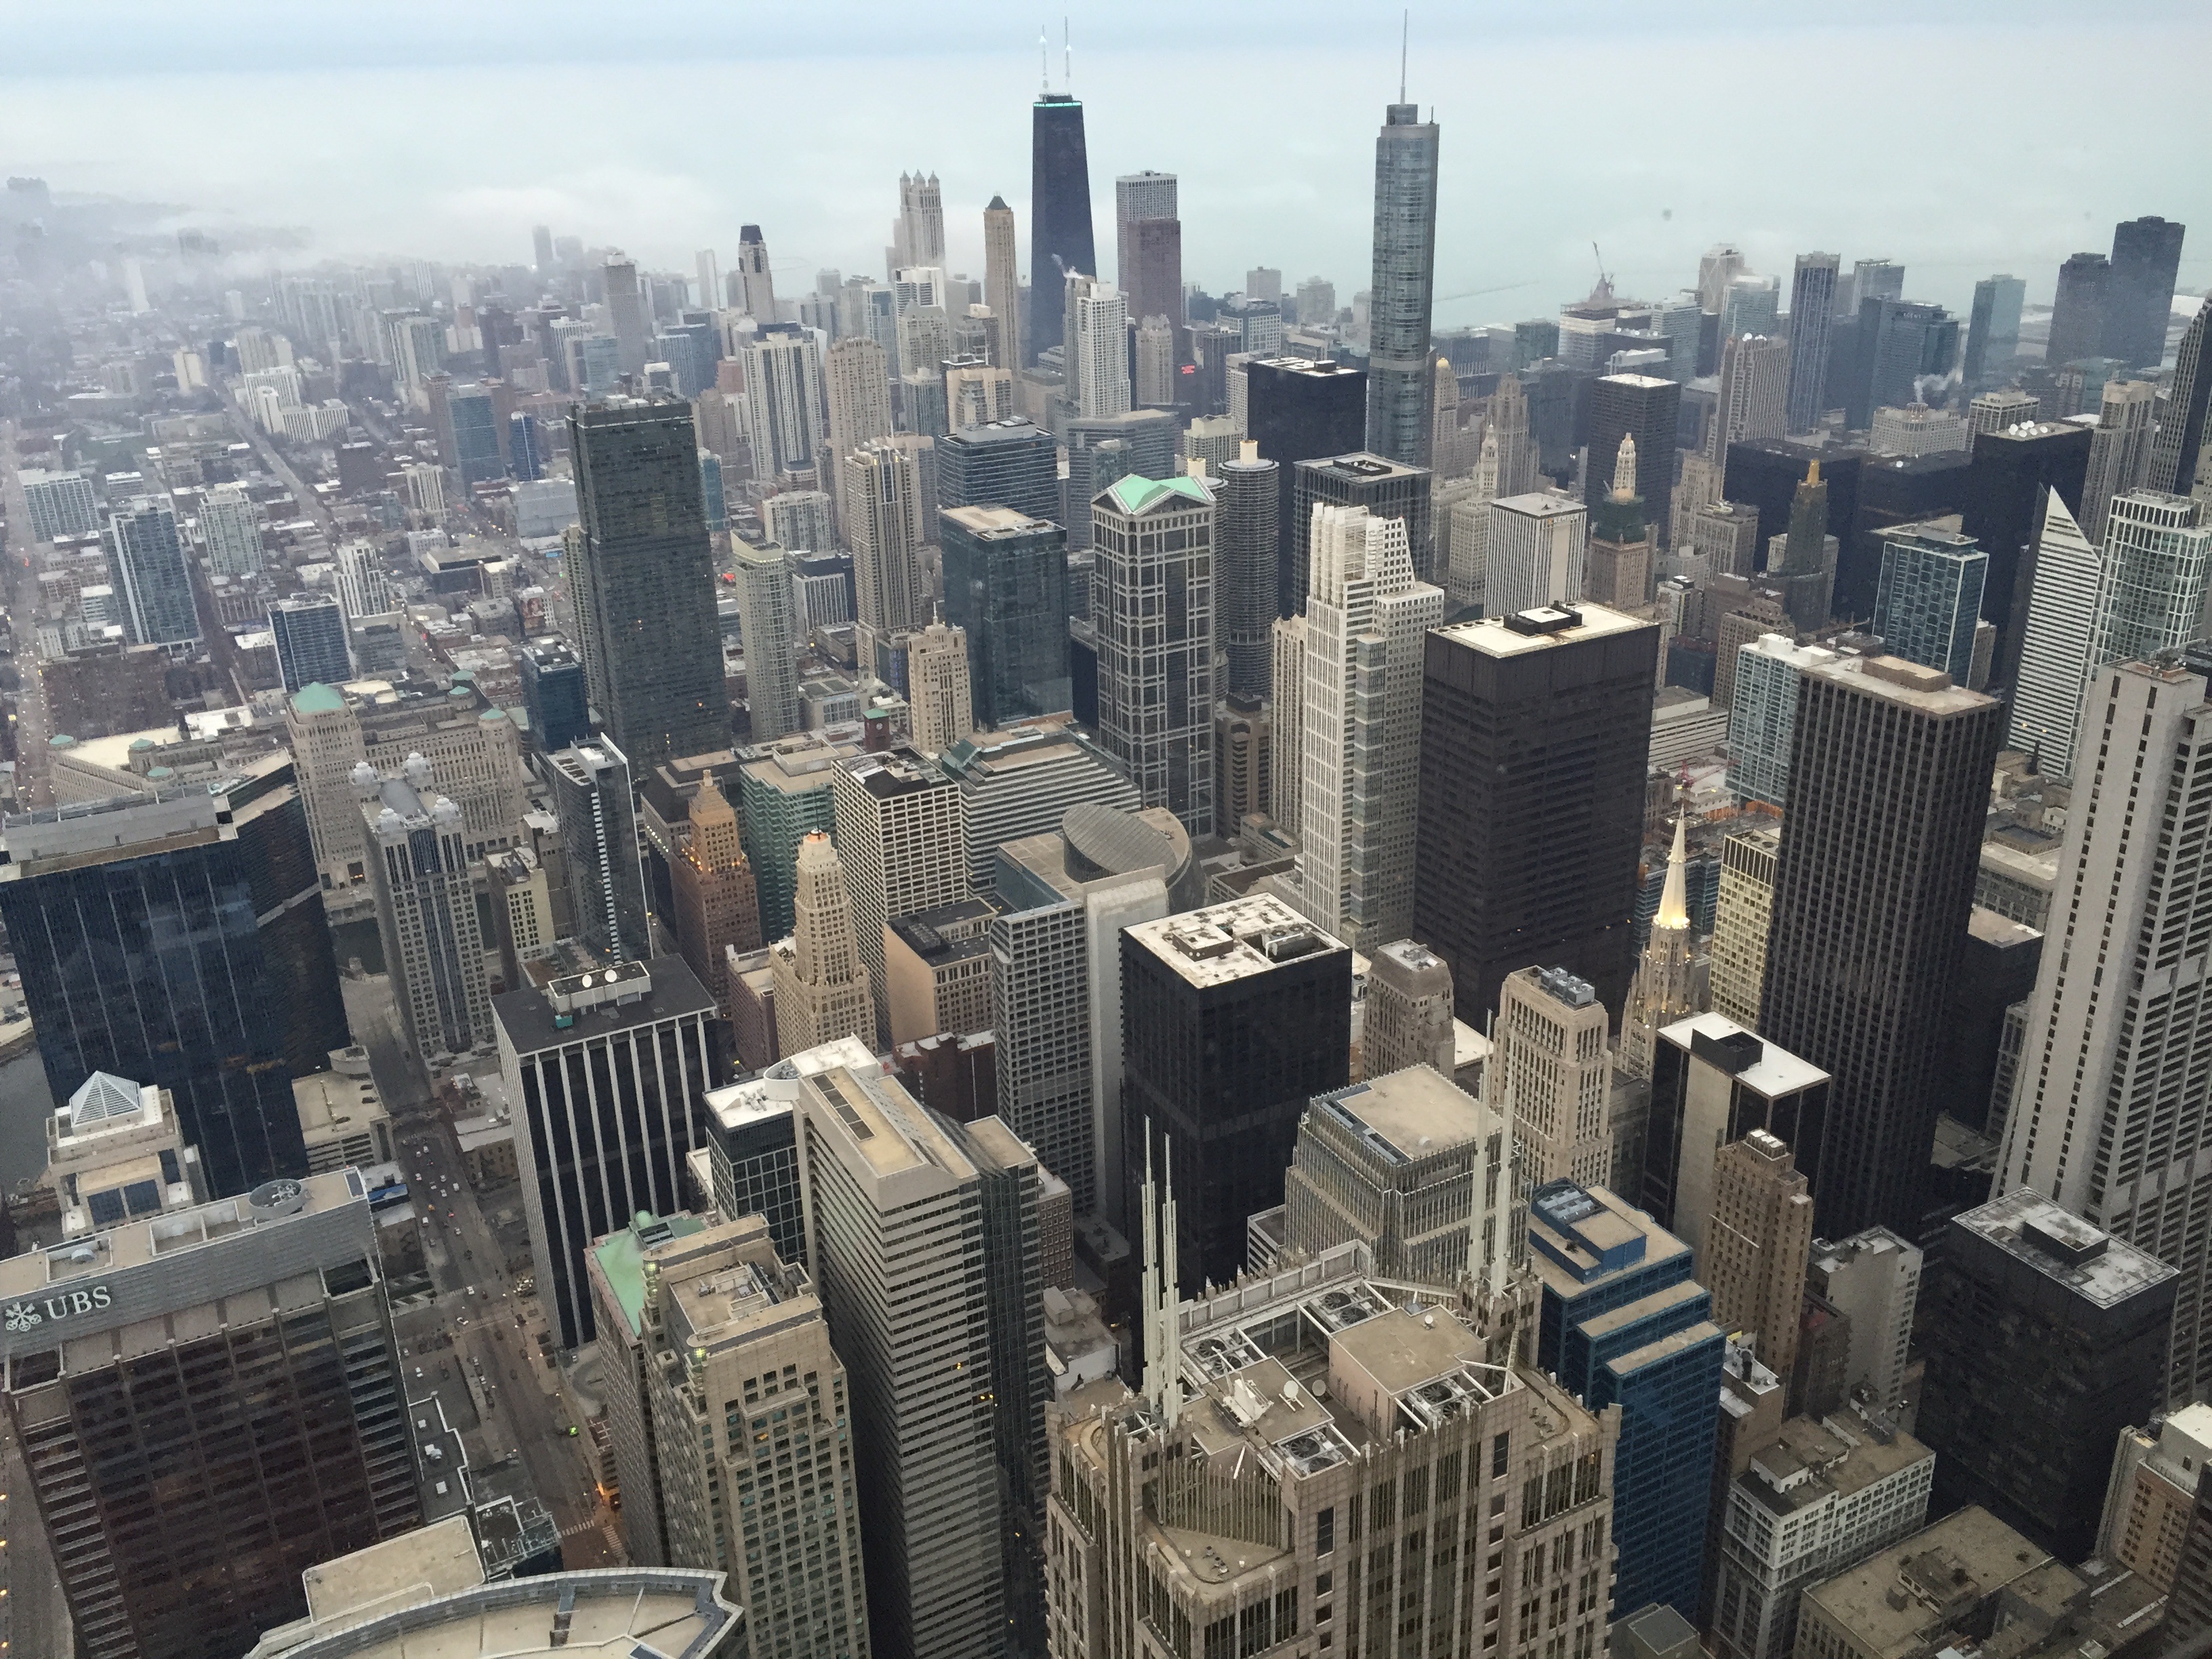
structure, skyline, lake, city, skyscraper, cityscape, downtown, tower, landmark, chicago, waterfront, tower block, illinois, metropolis, neighbourhood, bird's eye view, aerial photography, chicago skyline, sears tower, urban area, residential area, geographical feature, human settlement, metropolitan area